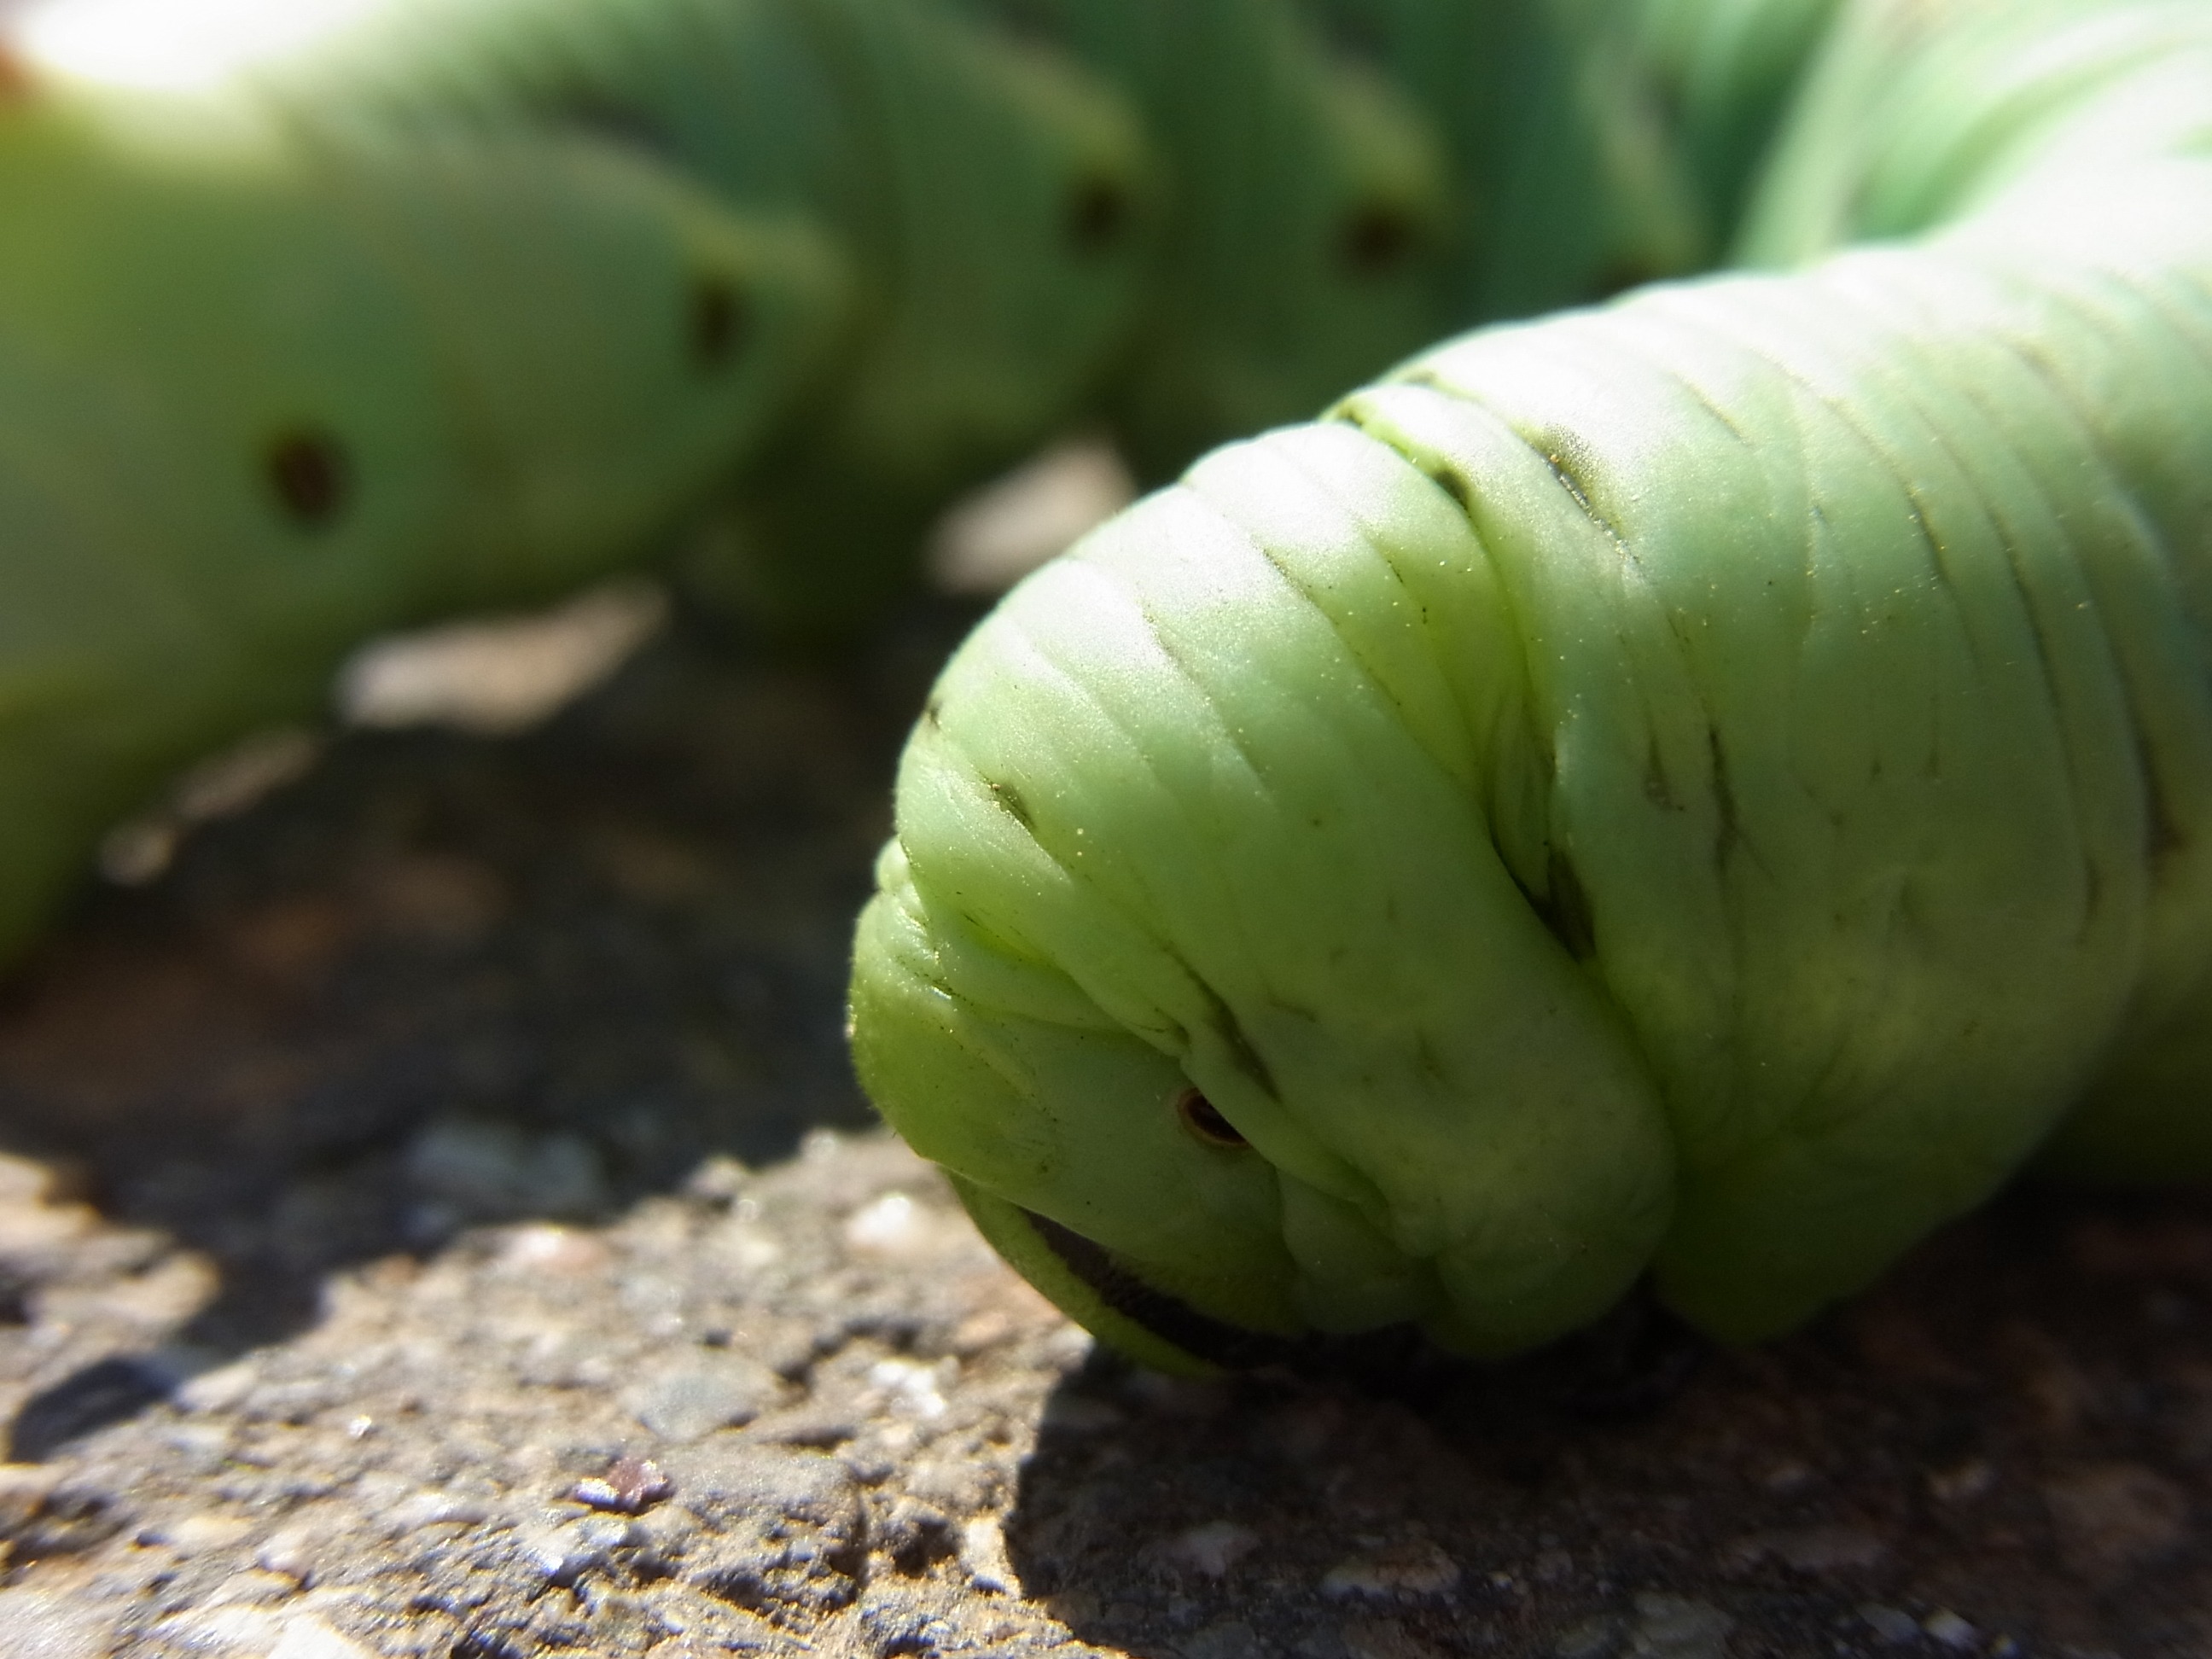
nature, animal, vegetable, insect, butterfly, invertebrate, caterpillar, larva, plant stem, winch hawk moth, agrius convolvuli